Neneh Superstar

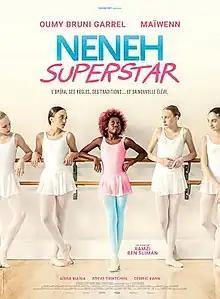
Theatrical release poster

Neneh Superstar is a 2022 French comedy drama film written and directed by Ramzi Ben Sliman, starring Oumy Bruni Garrel and Maïwenn. The film made its world premiere in the main competition at the Festival du Film de Demain on 3 June 2022, and was released theatrically in France by Gaumont on 25 January 2023.